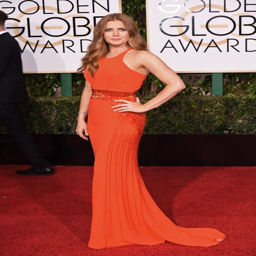
actor in a dress and sandals .